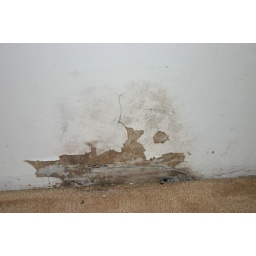
The dry wall soaked up some water in this corner -- this will all have to come out.